Axel: The Biggest Little Hero

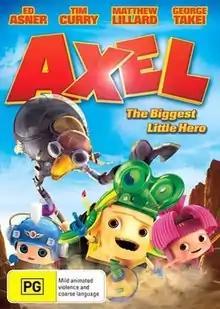
DVD coverart

Axel: The Biggest Little Hero (original title: Bonta) is a 2013 animated 3-D film written and directed by Leo Lee. The English-language version stars the voices of Yuri Lowenthal, Sarah Natochenny, Colleen O'Shaughnessey, Kate Higgins and Ed Asner. Under its original title of "Bonta", the film released nationwide across China on August 2, 2013, as China's very first 3-D film to combine stereoscopic effects with CG technology, representing their highest level of animation.